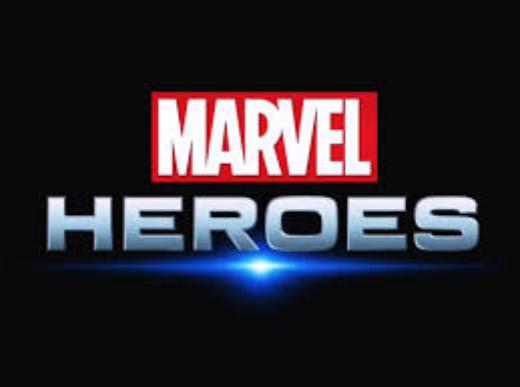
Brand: Marvel
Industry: Necessities